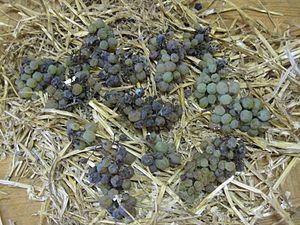
Pressée du vin de paille
La pressée du vin de paille est une fête viticole traditionnelle bachique annuelle, en l'honneur du vin de paille du Jura, organisée par l'association « brin de cultures », par la commanderie des Nobles Vins du Jura et du Comté et par des viticulteurs du vignoble du Jura, depuis 2008 à Arlay, en Bourgogne-Franche-Comté.
Le vin de paille ou vin paillé est un vin liquoreux, riche en arôme, produit dans de nombreux vignobles du monde, à partir de la sélection des plus belles grappes des vendanges qui subissent le passerillage.